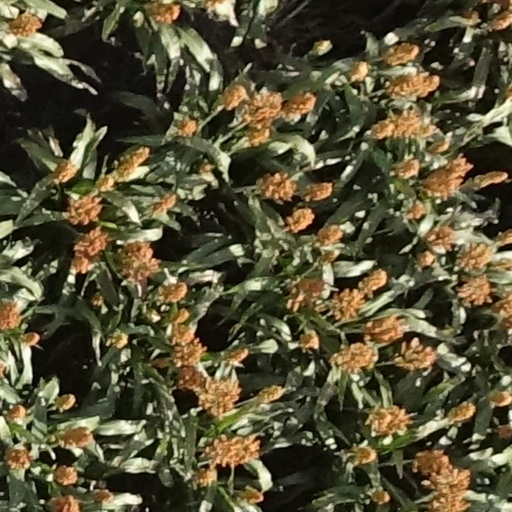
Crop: sorghum